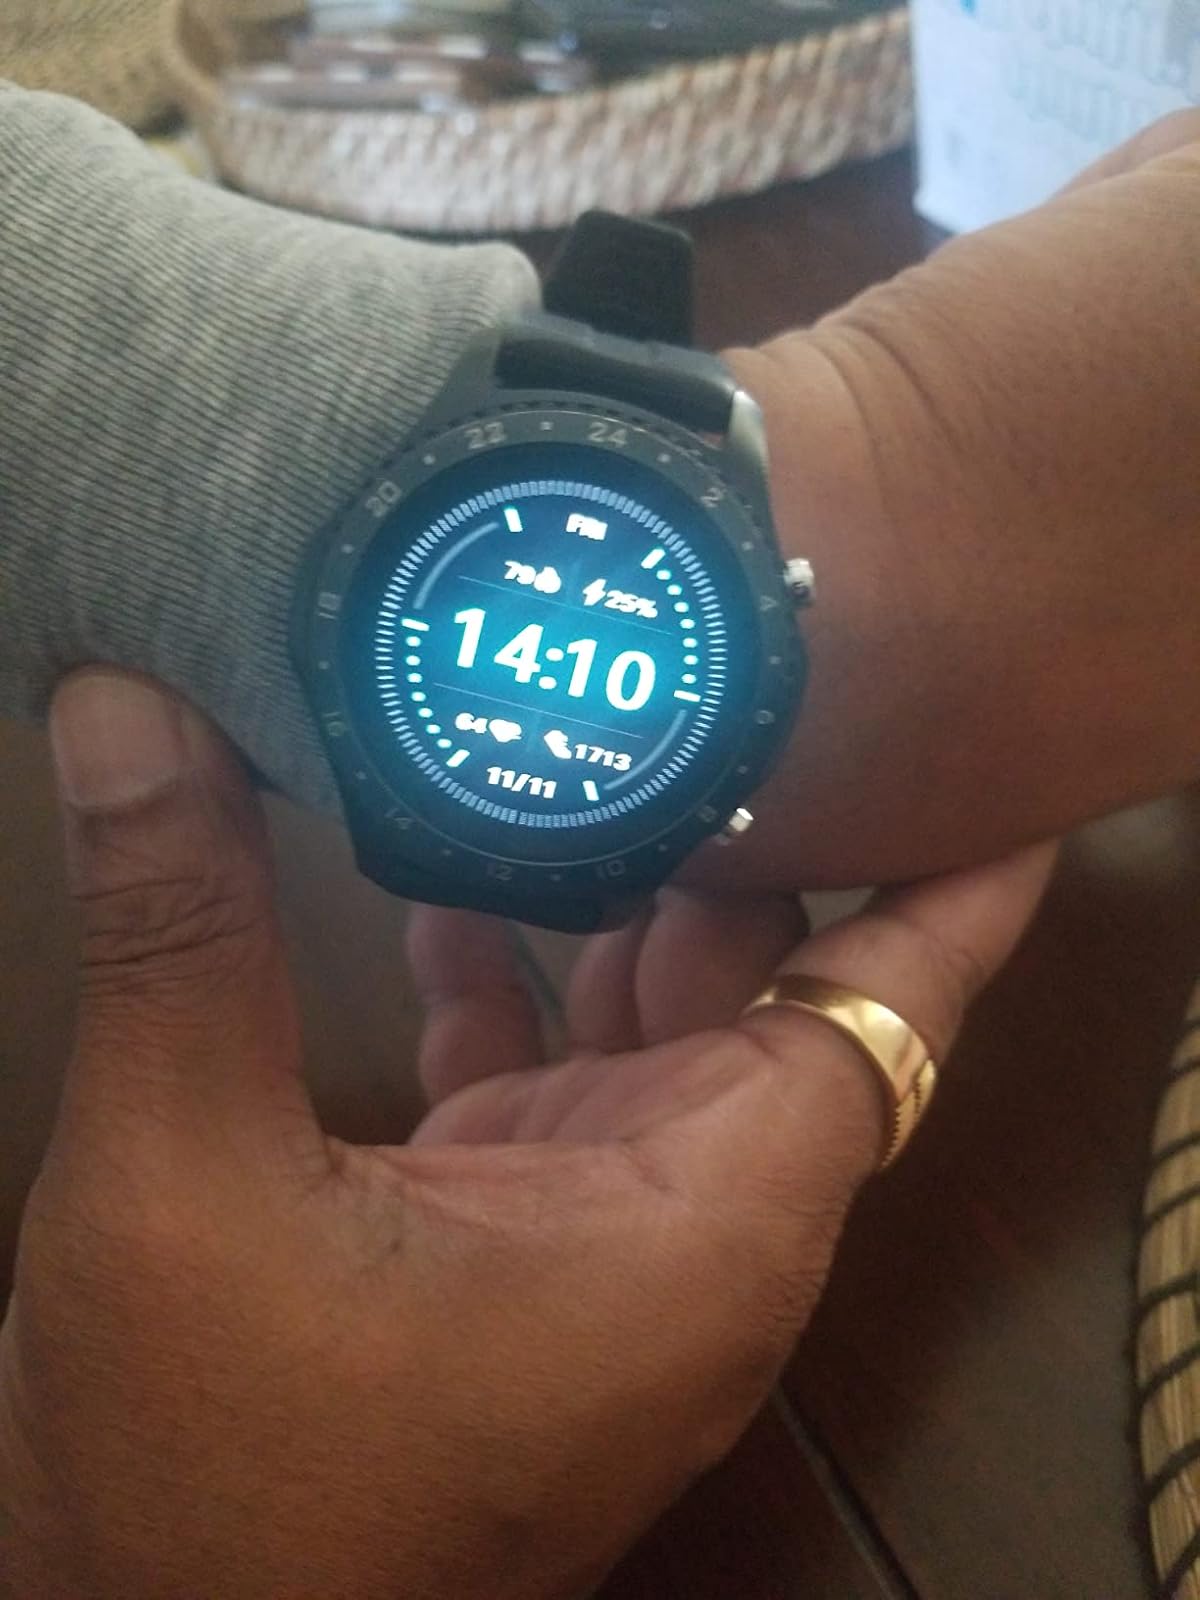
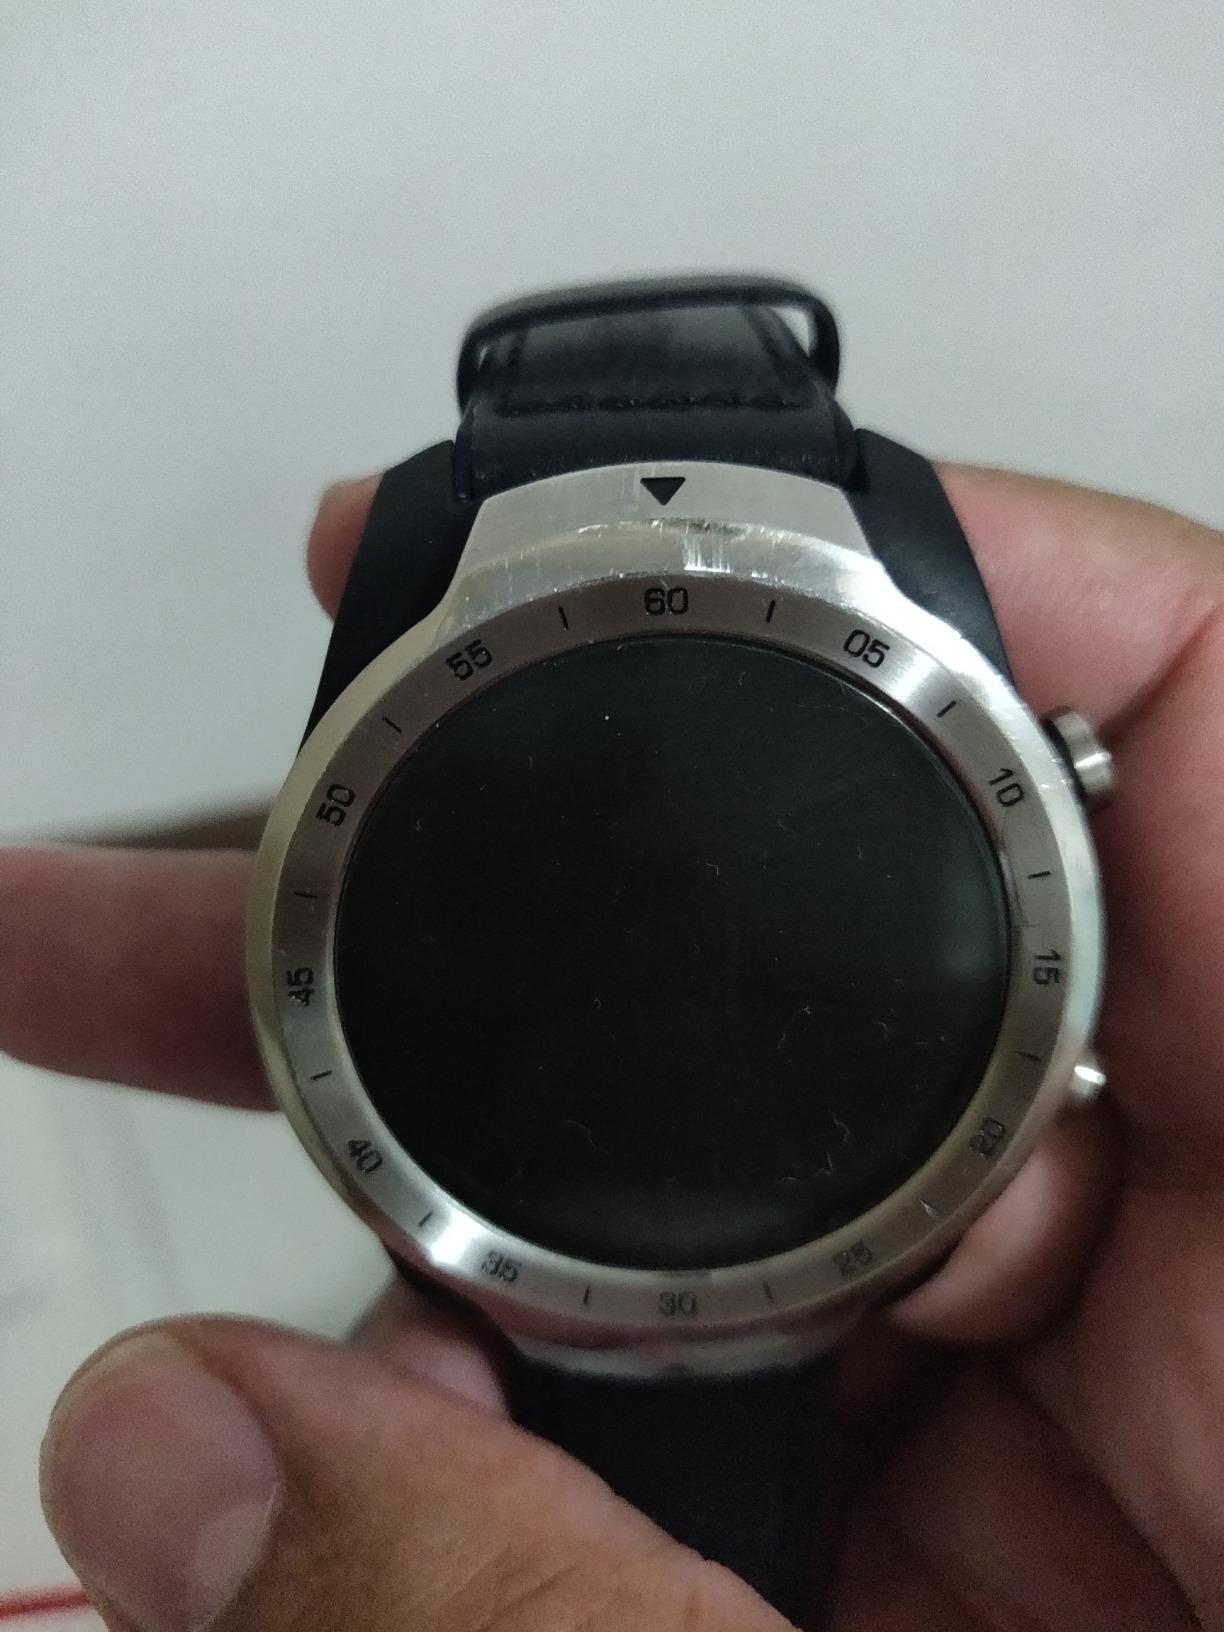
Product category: smartwatch
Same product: no